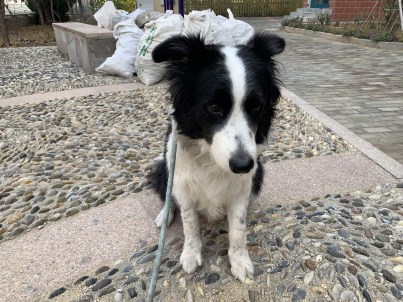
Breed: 2594-n000109-Border_collie